Blairism

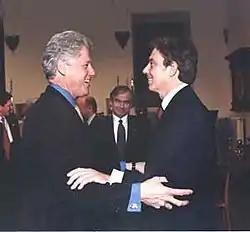
U.S. President Bill Clinton (left) meets with Prime Minister Blair (right) in November 1999, with the American leader being a close political partner given their mutual Atlanticist views and shared emphasis on the Special Relationship.

Politically, Blair has been identified with record investment into public services, an interventionist and Atlanticist foreign policy, support for stronger law enforcement powers, a large focus on surveillance as a means to address terrorism and a large focus on education as a means to encourage social mobility. In the early years (circa 1994–1997), Blairism was also associated with support for European integration and particularly British participation in the European single currency, though this waned after Labour took office.